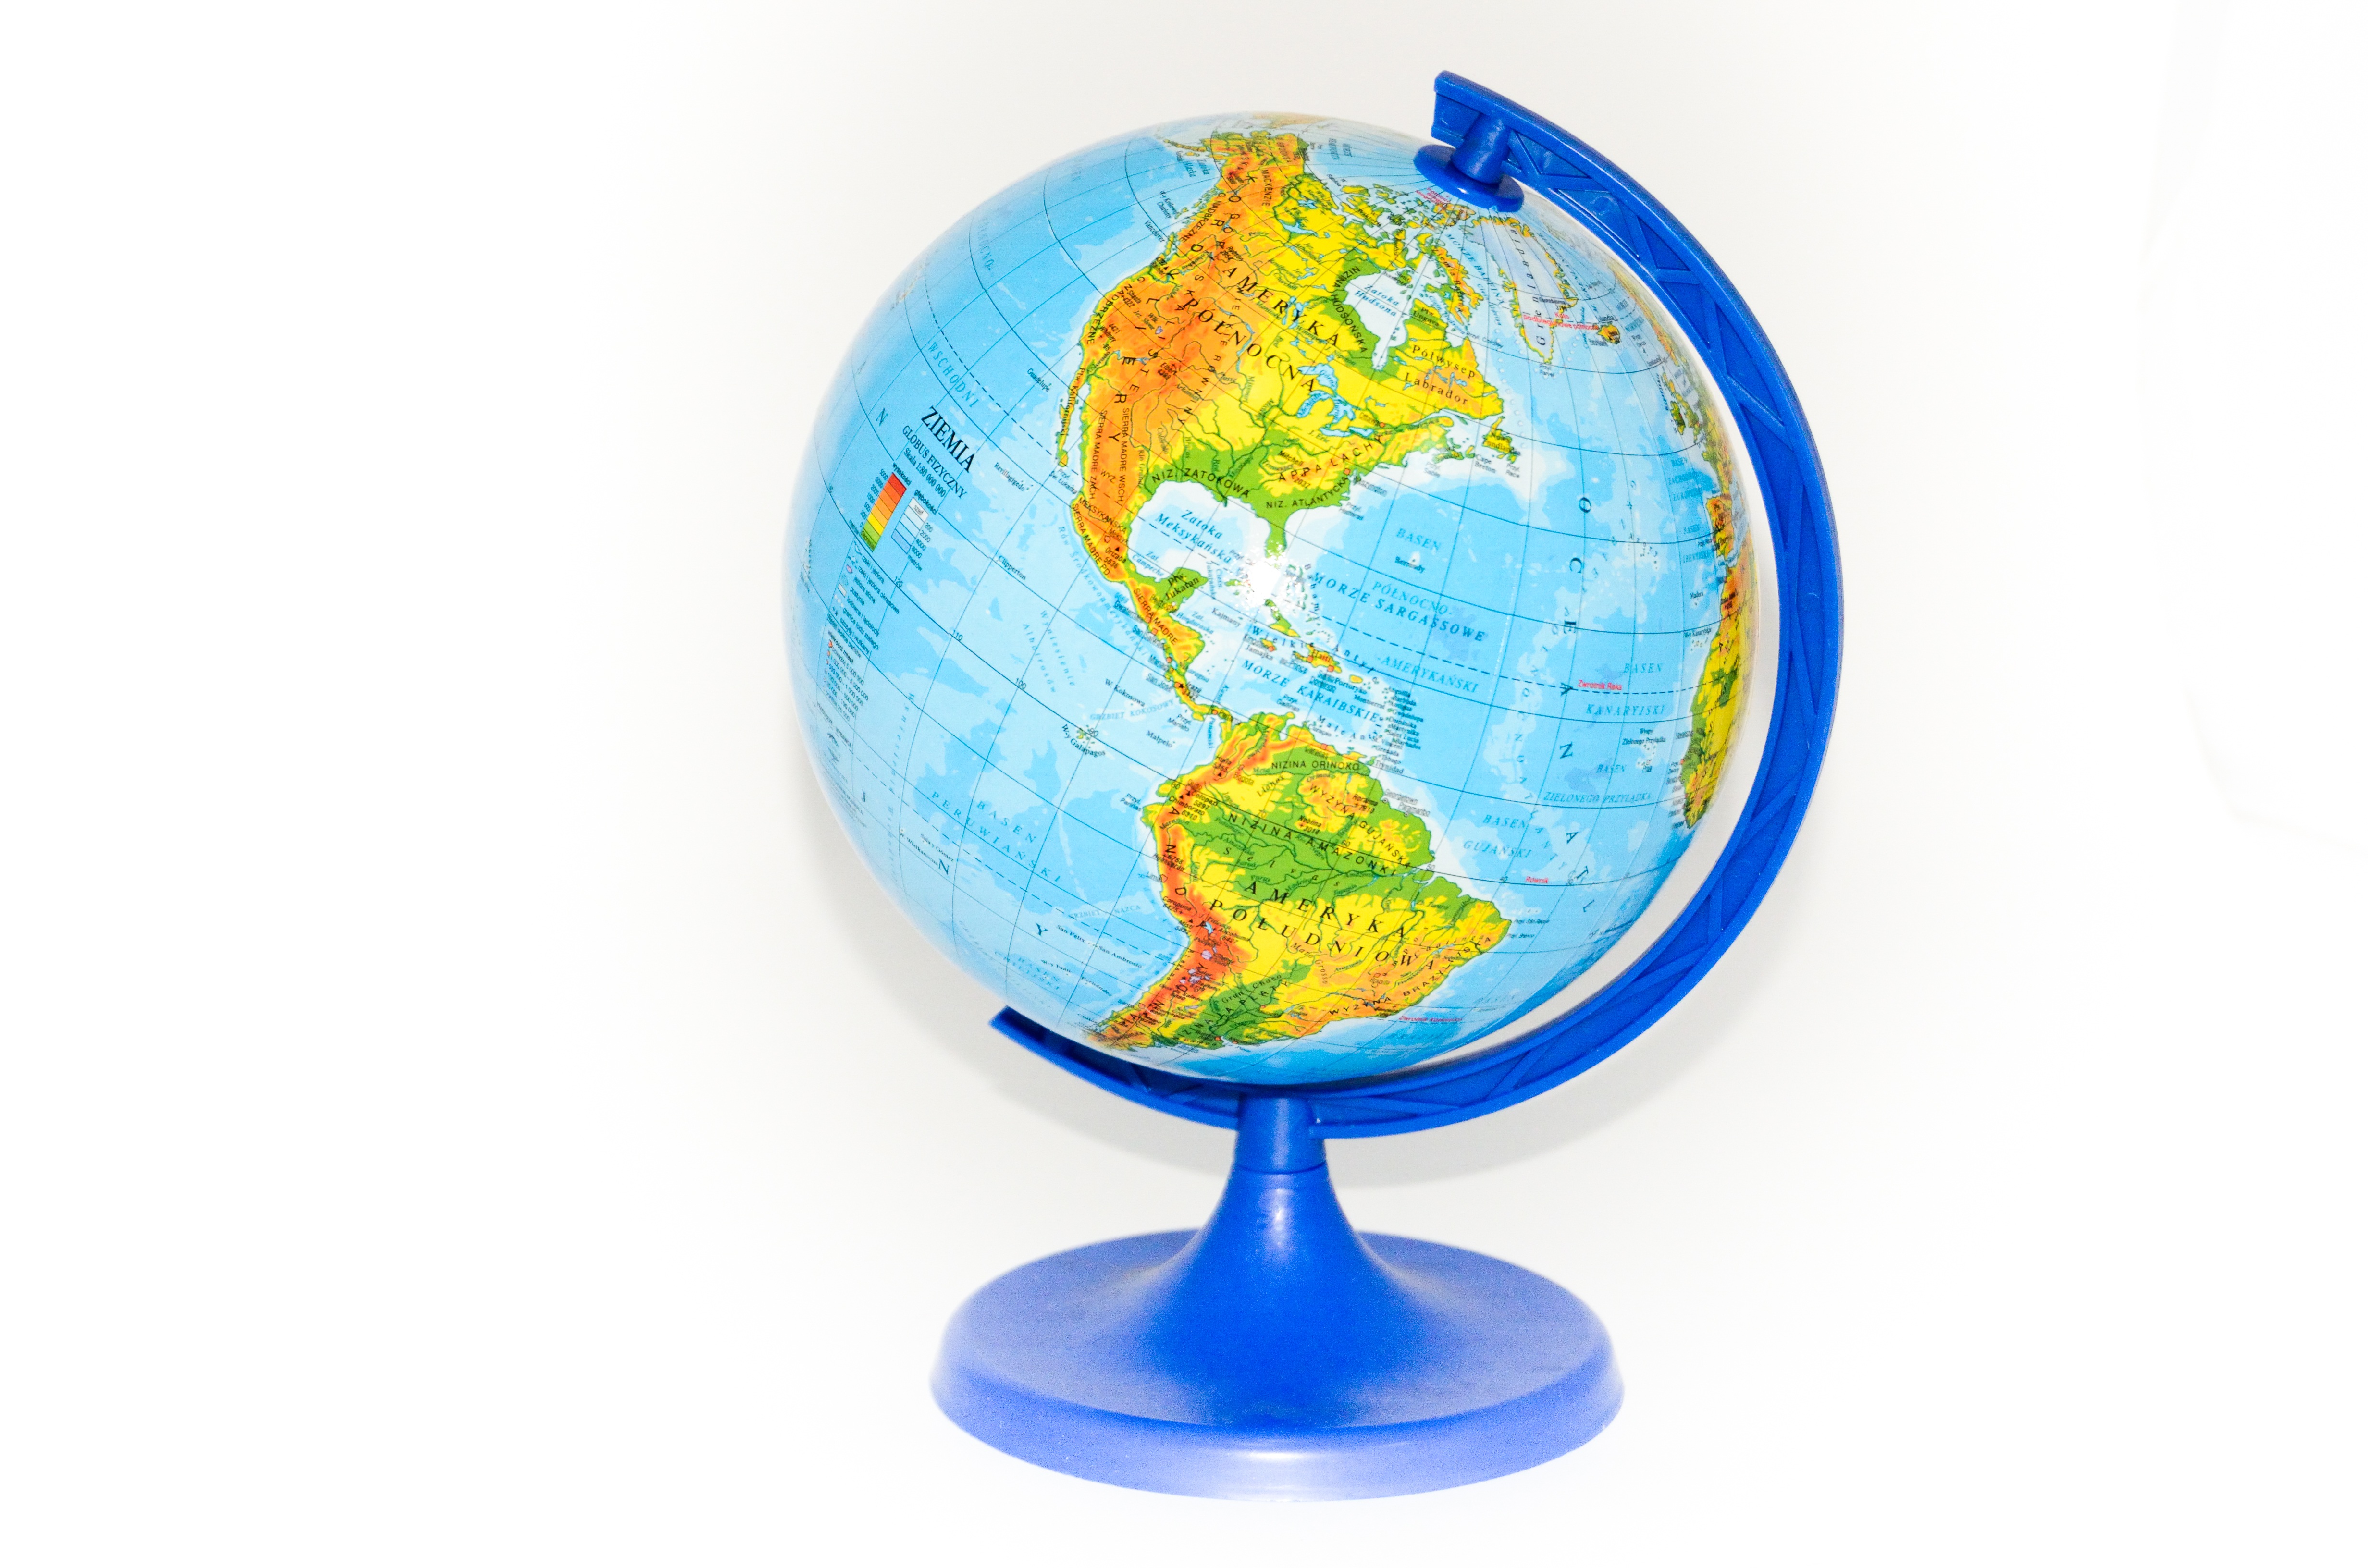
decor, globe, world, geography, earth, diagram, school, globus